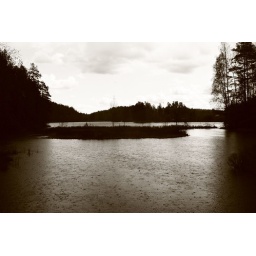
water in forest